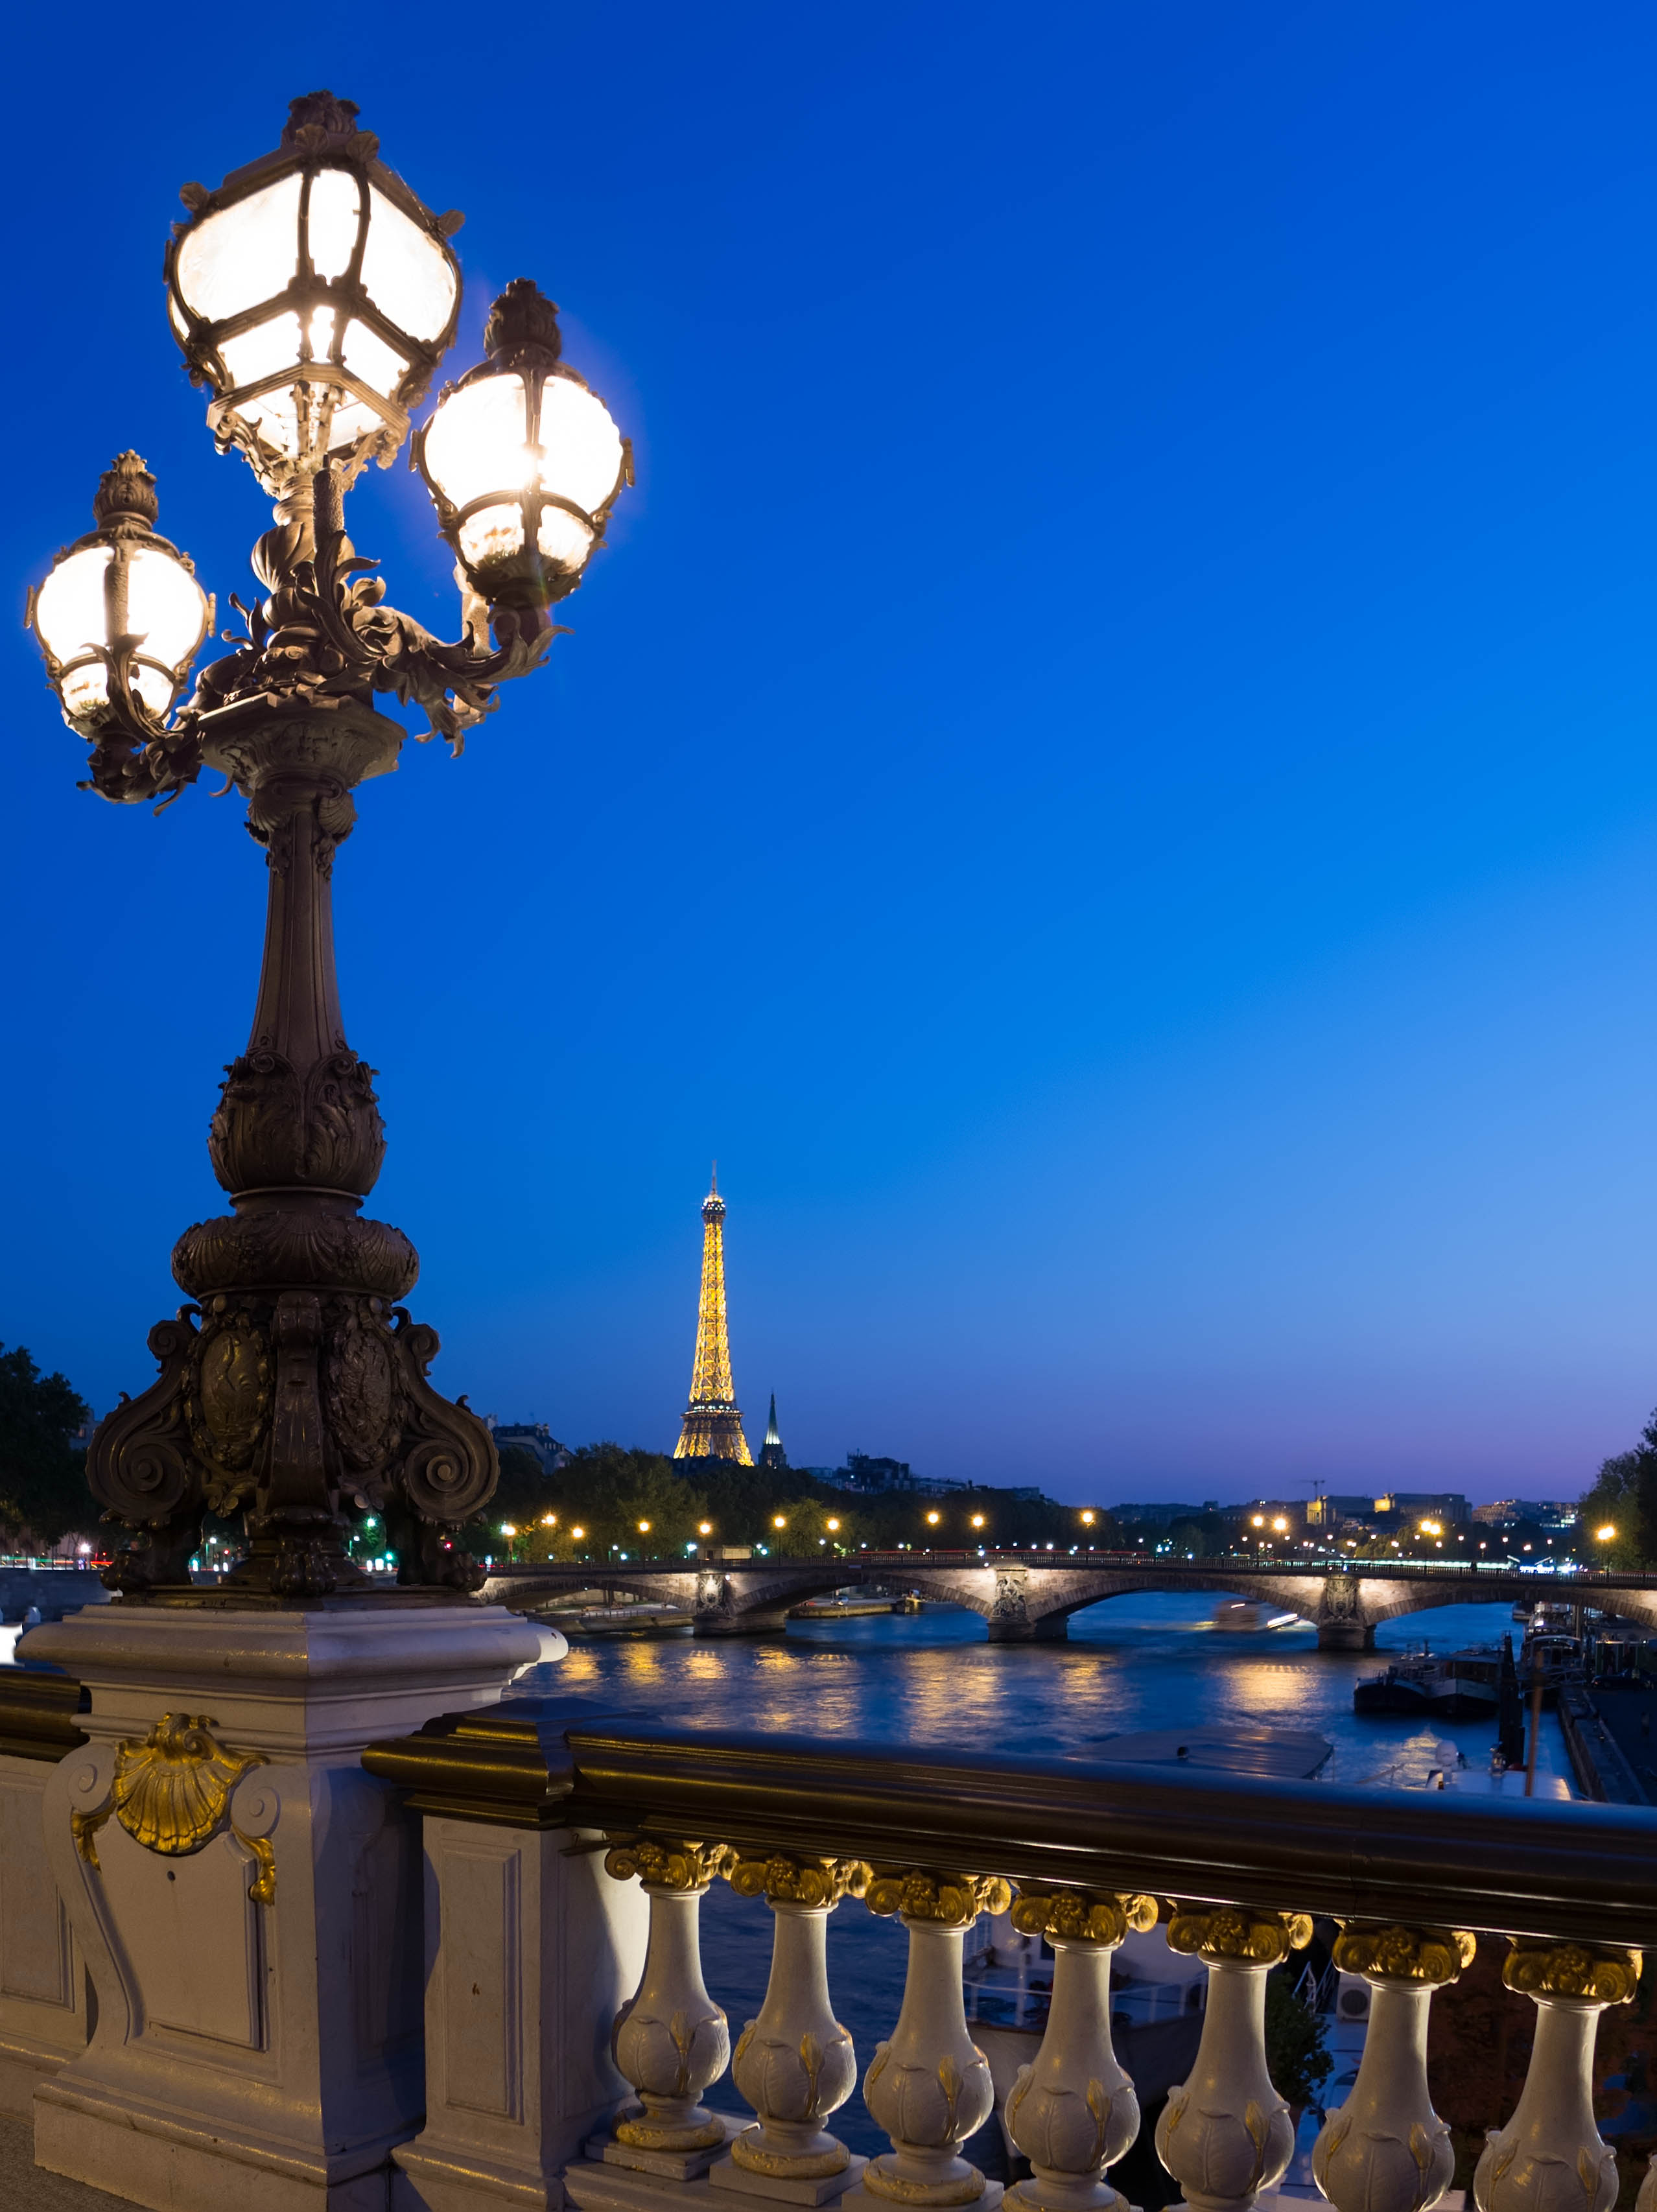
sunset, night, paris, cityscape, dusk, france, evening, reflection, tower, landmark, street light, lighting, places, hdr, 2013, light fixture, sns, lumix, panasonic, dmc, lx7, panasoniclumixdmclx7, ledefrance